Tsuga

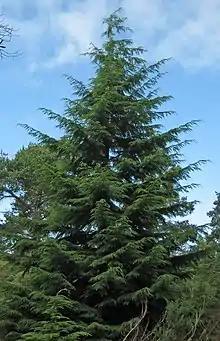
"Tsuga heterophylla"

Tsuga (from Japanese, the name of "Tsuga sieboldii") is a genus of conifers in the subfamily Abietoideae of Pinaceae, the pine family. The English-language common name "hemlock" arose from a perceived similarity in the smell of its crushed foliage to that of the unrelated plant hemlock. Unlike the latter, "Tsuga" species are not poisonous.